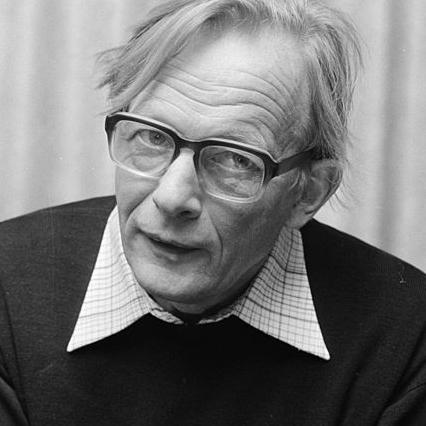
Age: 58